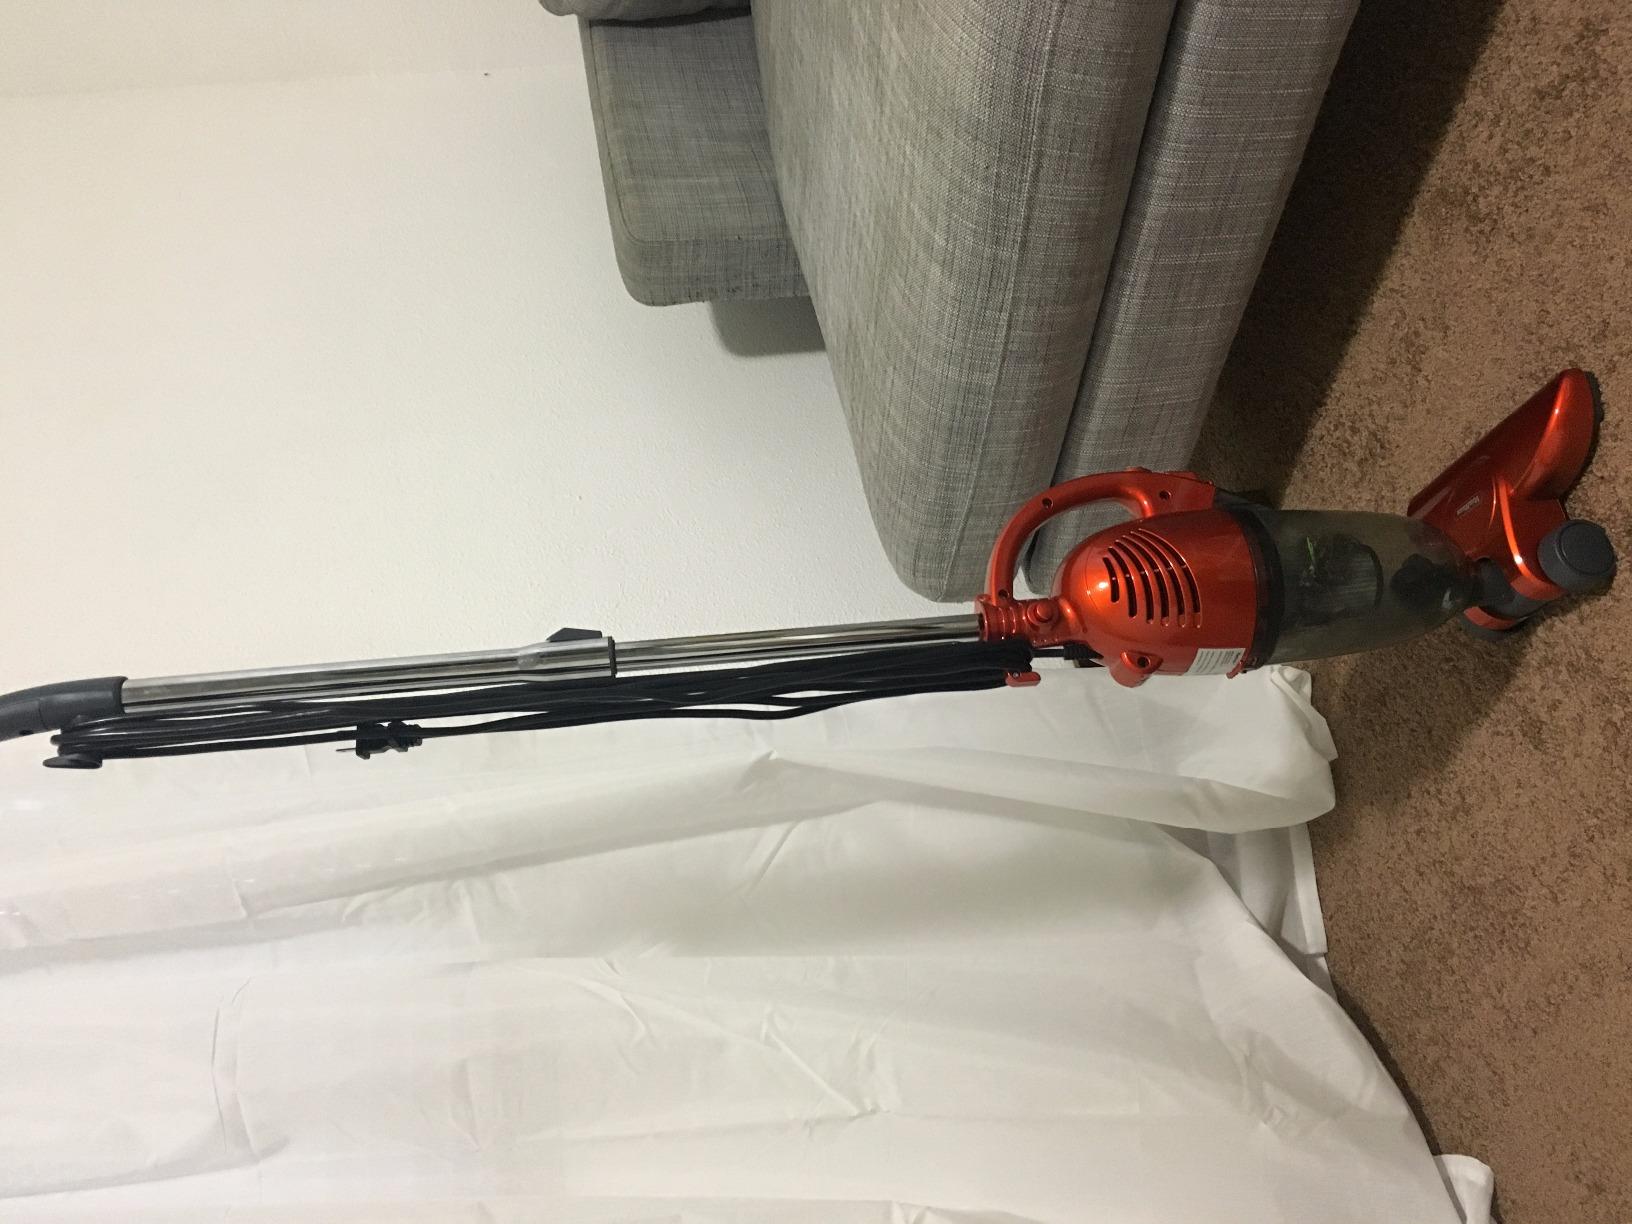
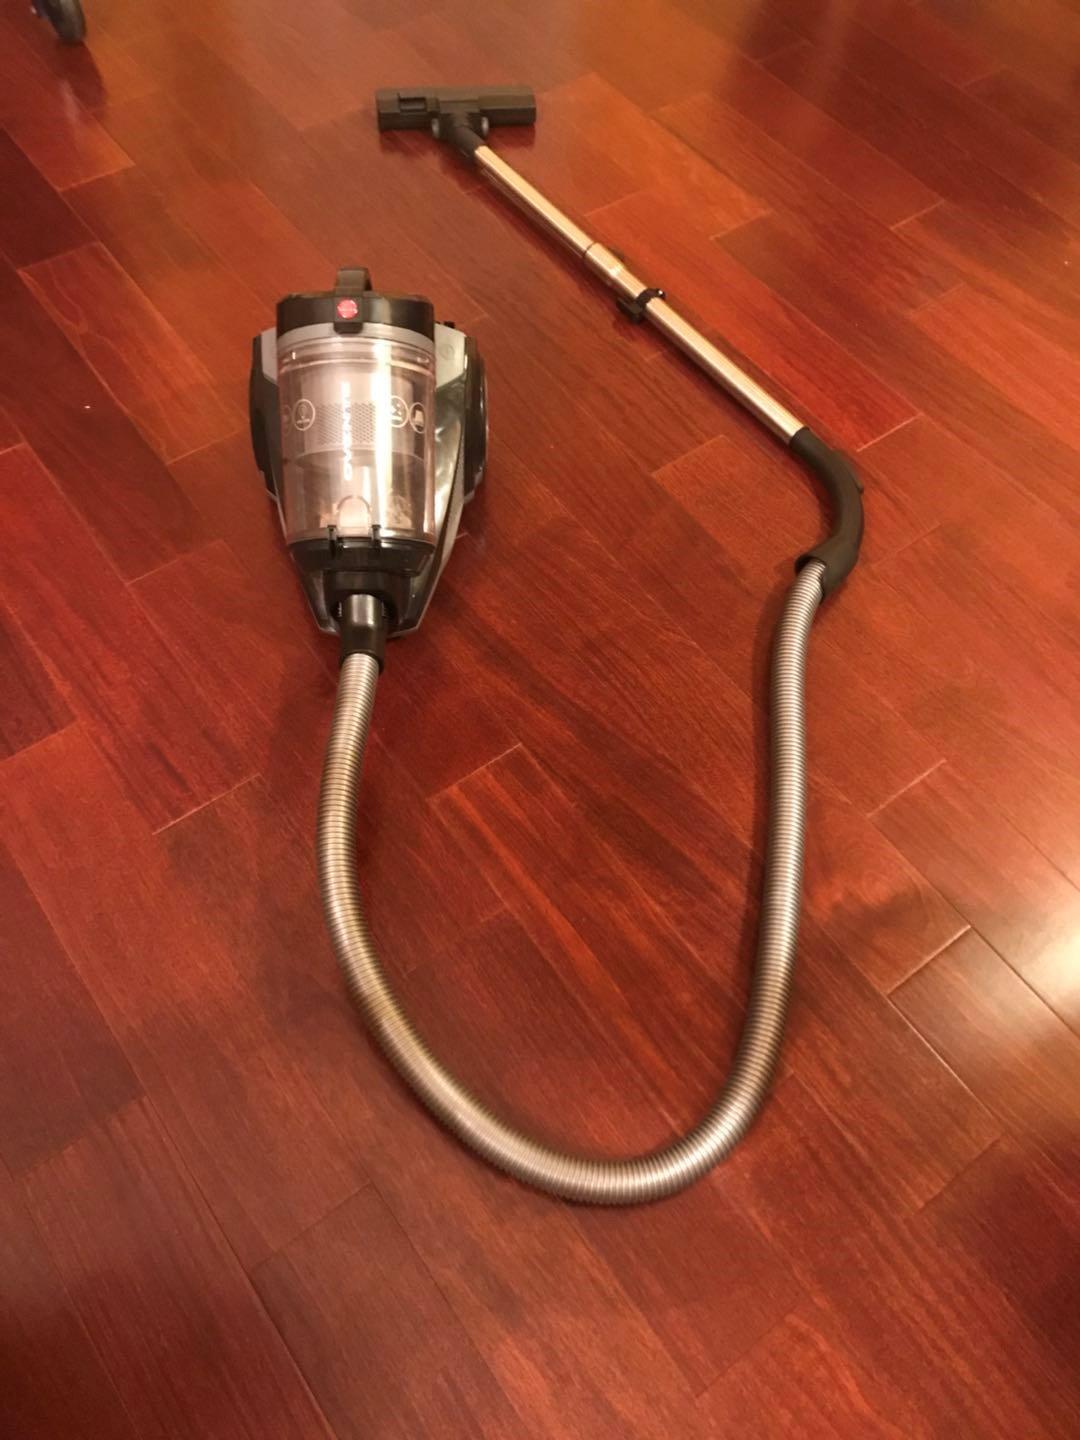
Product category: items_vacuum
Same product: no